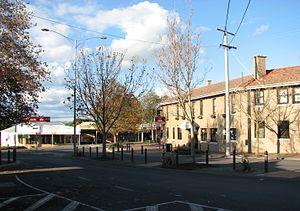
Leongatha est une localité du État du Victoria, en Australie à 135 km au sud-est de Melbourne et à 59 km au sud-ouest de Morwell située sur la South Gippsland Highway. Elle est située au pied de la Chaîne Strzelecki.